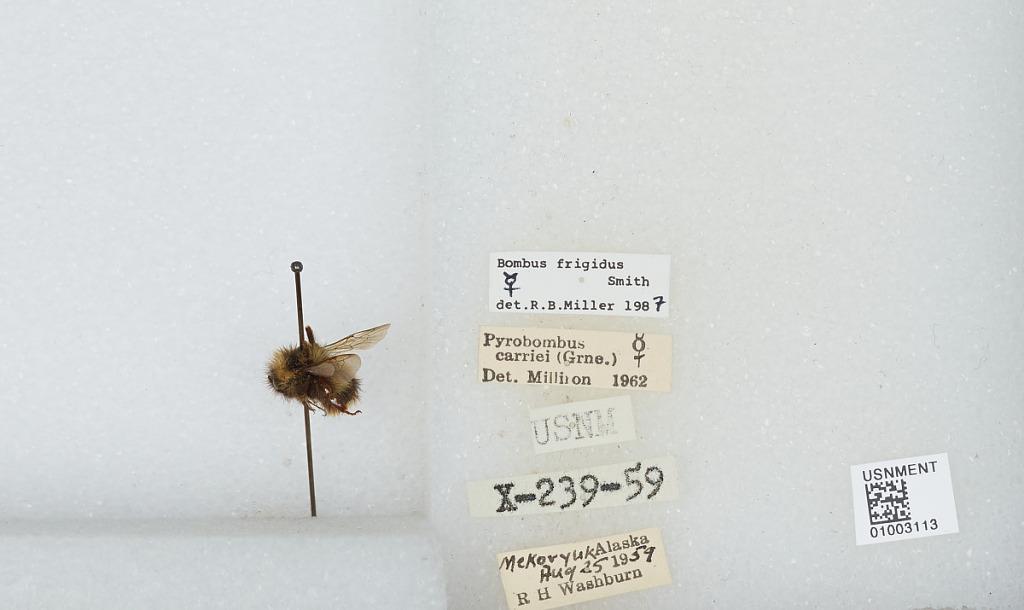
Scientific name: Bombus (Pyrobombus) frigidus Smith
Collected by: R. Washburn
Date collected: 1959-8-25
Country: United States
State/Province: Alaska
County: Bethel
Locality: Mekoryuk
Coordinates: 60.3892, -166.207
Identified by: Miller, R. B.